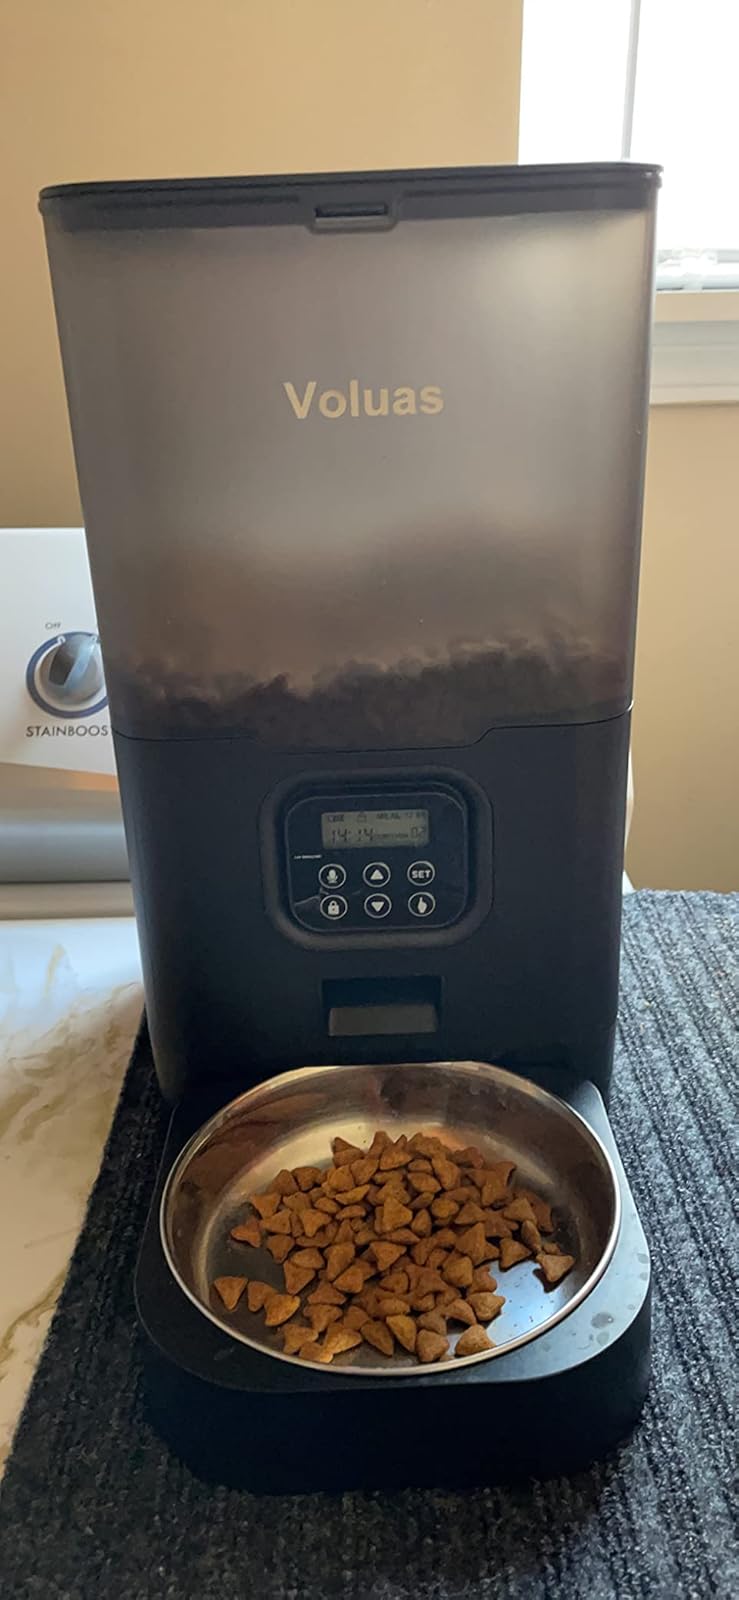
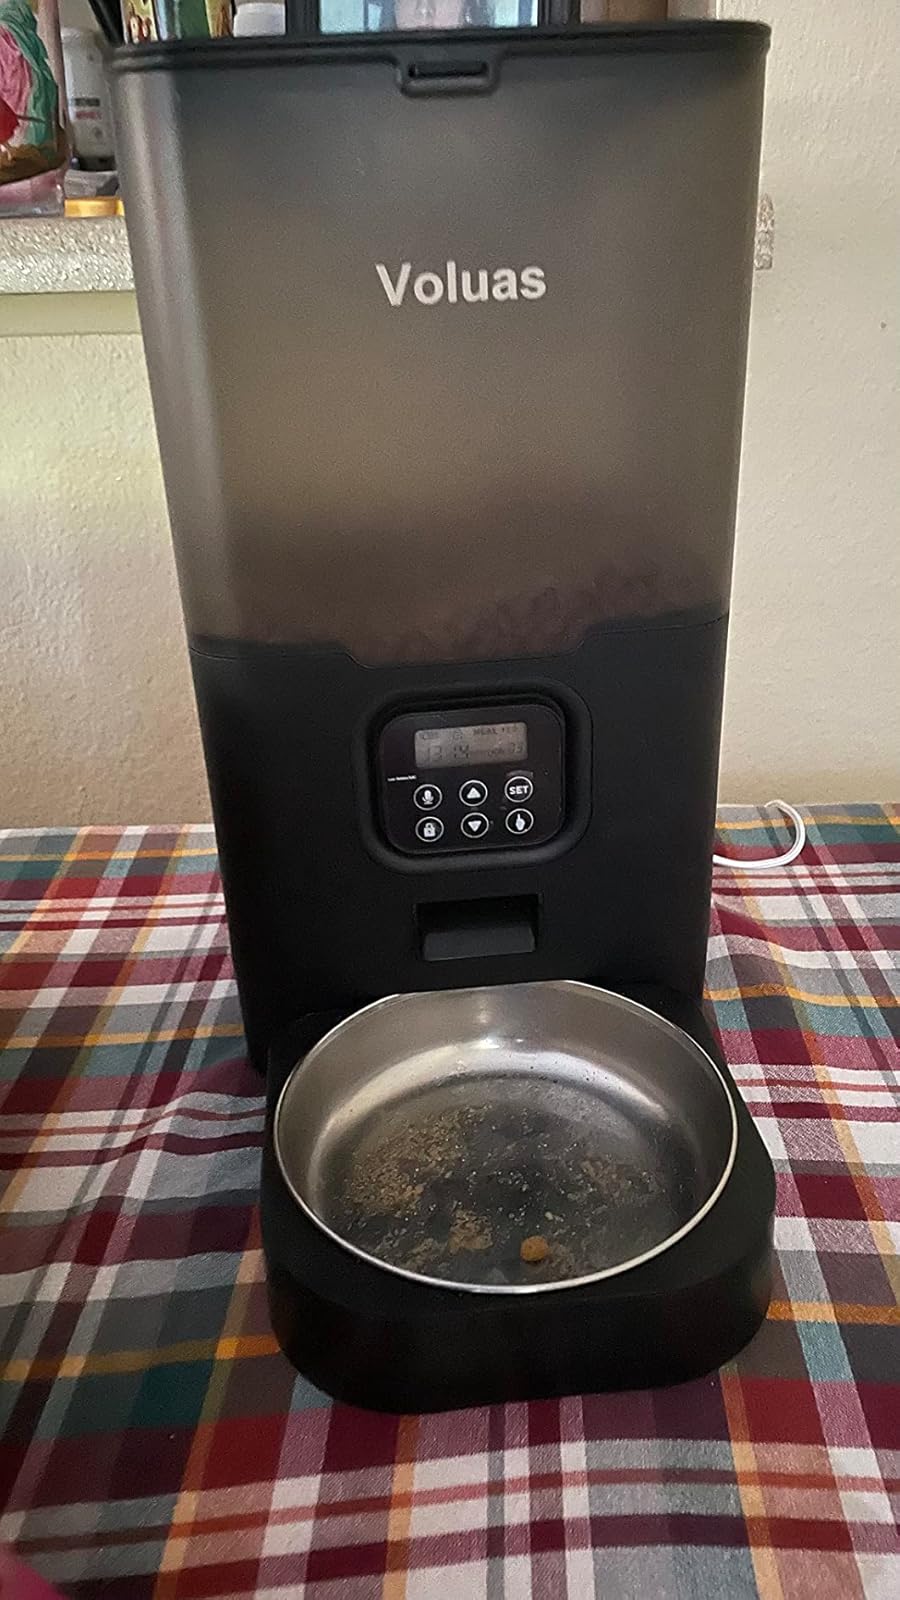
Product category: items_feeder
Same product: yes